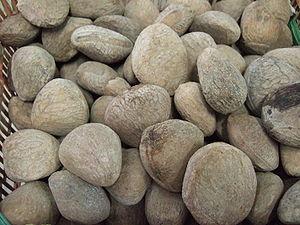
Pangium edule est un arbre issu de la mangrove indonésienne, malaisienne et papoue. Il produit un fruit toxique qui peut devenir comestible par fermentation. Ses graines, elles aussi toxiques pour l'homme, font partie du régime alimentaire du babiroussa.